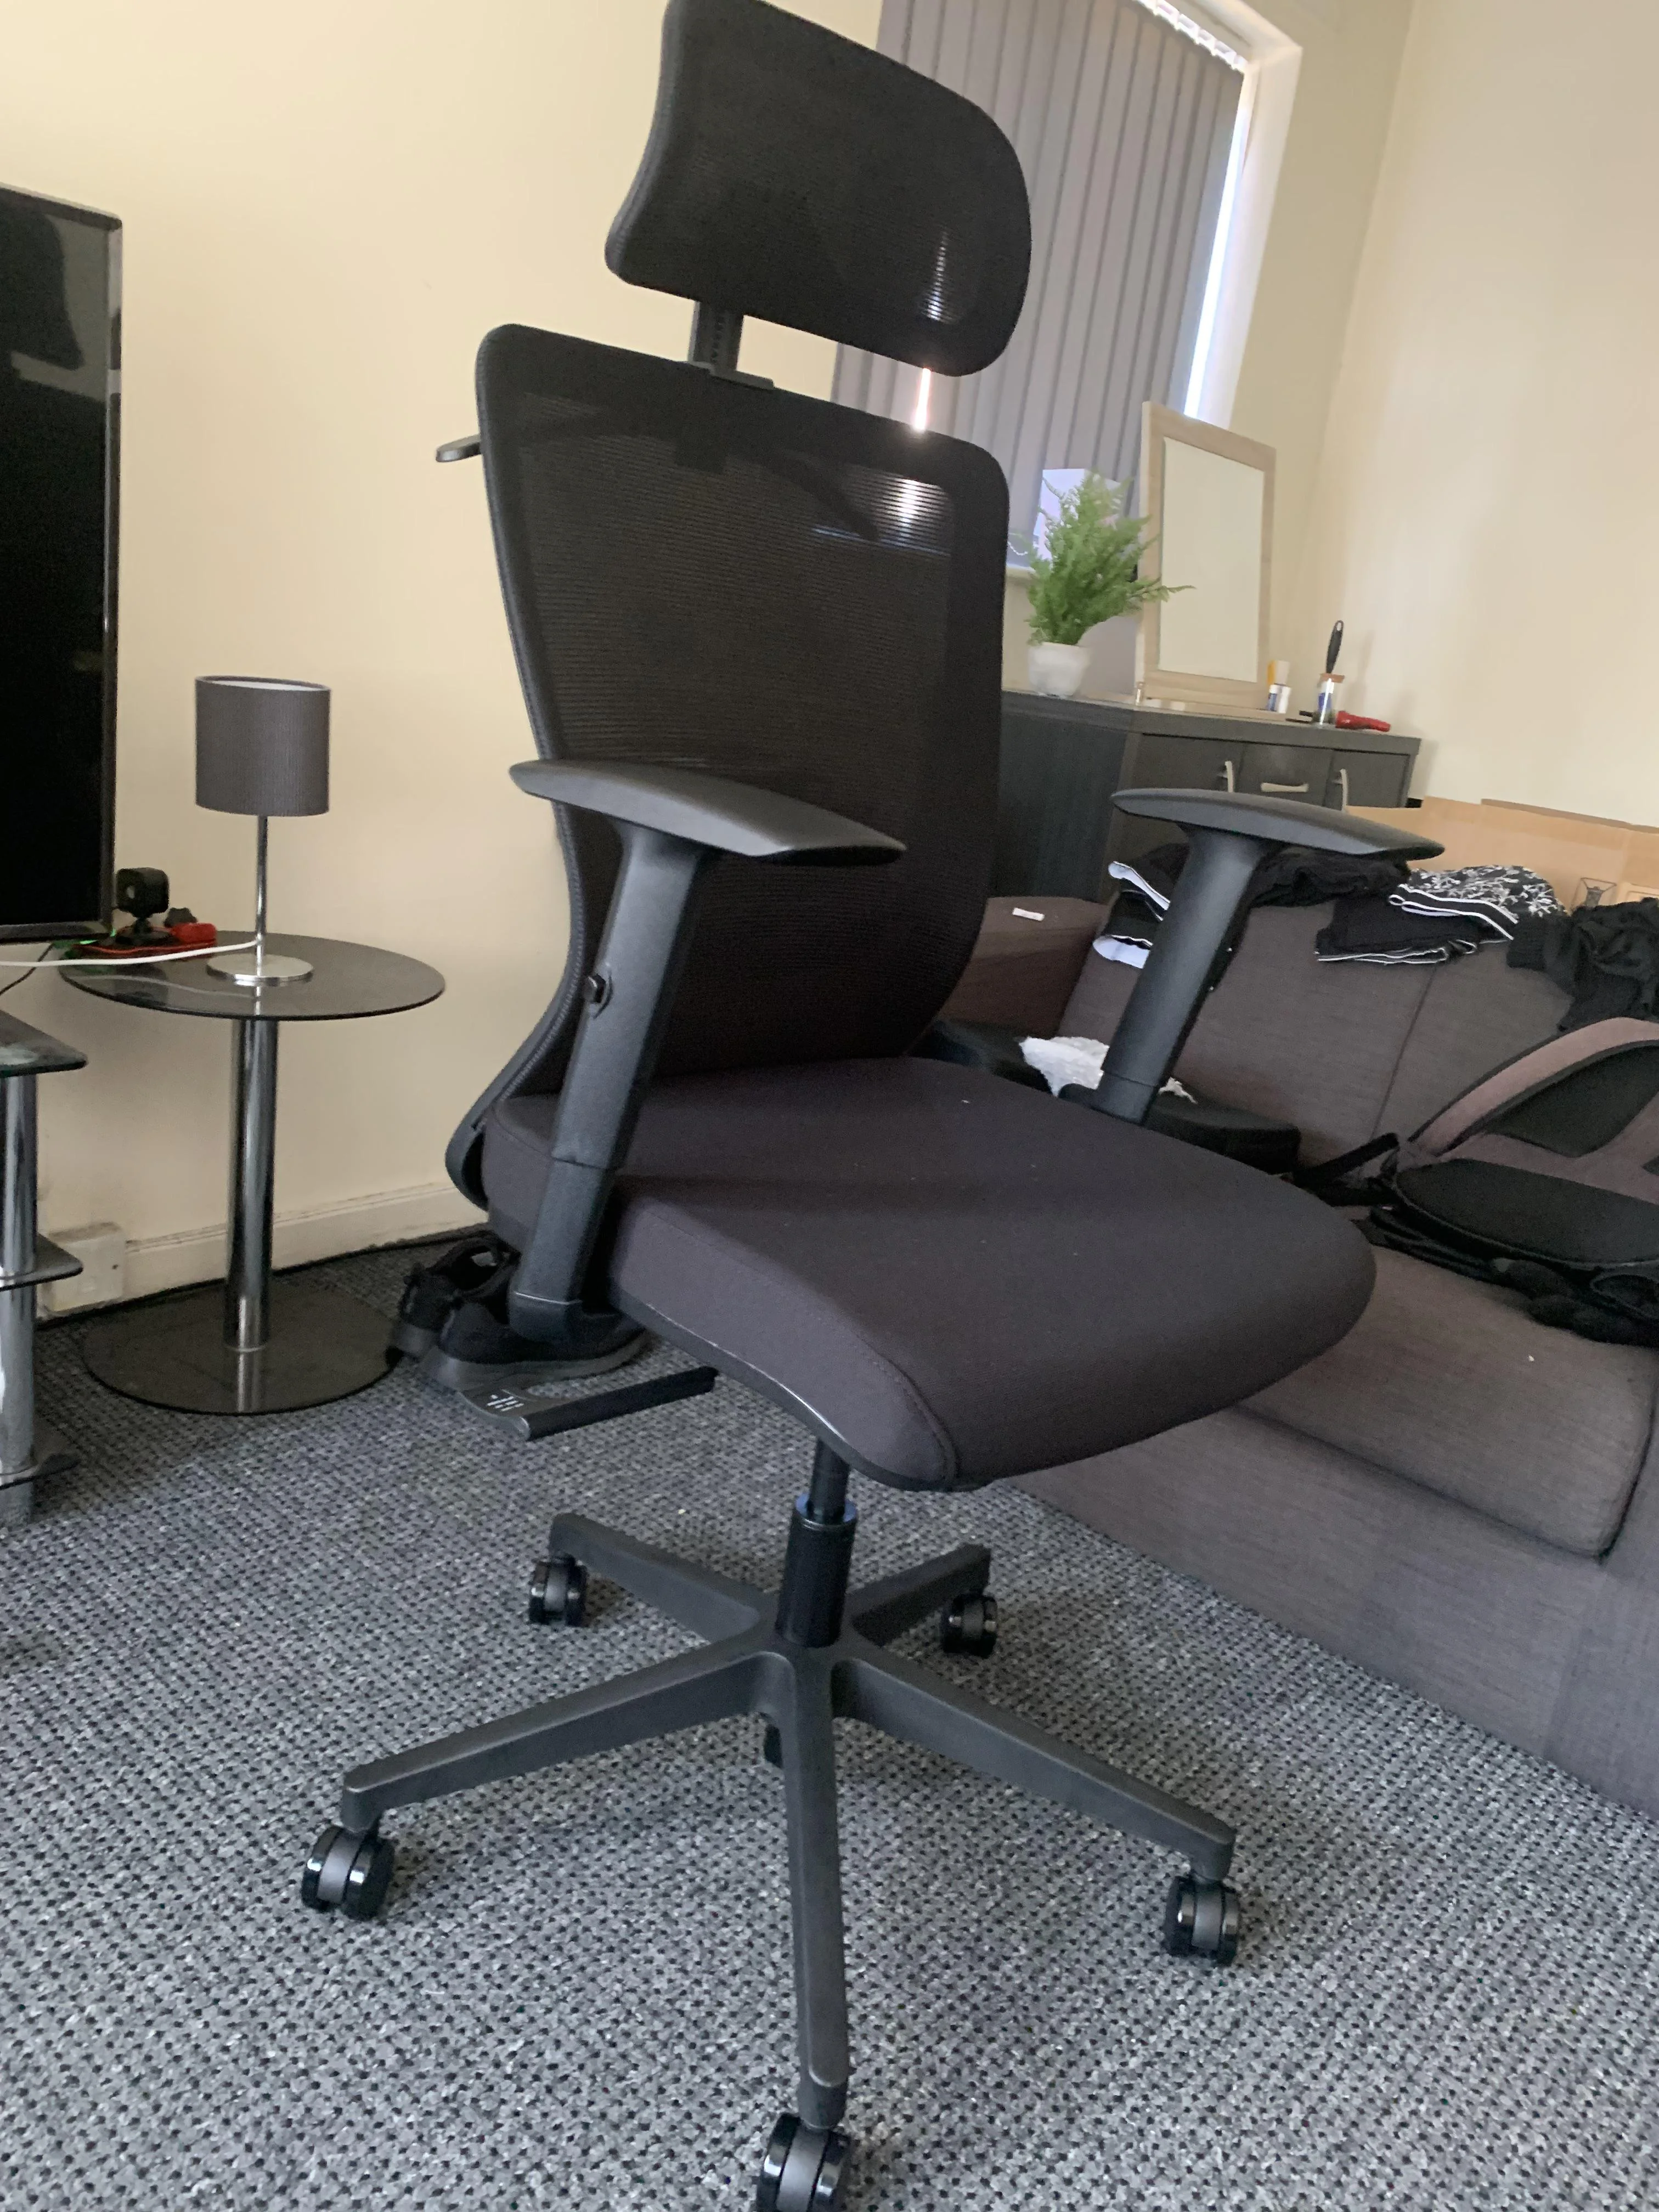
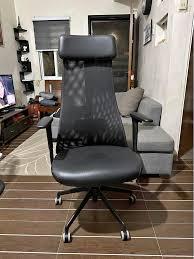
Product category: items_chair
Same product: no